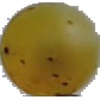
Label: white_grape